Toyota Land Cruiser (J70)

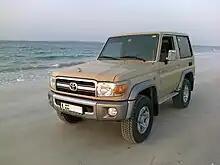
Land Cruiser 70 in Dubai

The suspension, interior and basic layout of these models are nearly identical to the more famous longer wheelbase 75 series Land Cruisers, but the frame and body is much shorter. This allows the Land Cruiser to be more nimble off-road. This model was popular as a personal off-road transport, but because the Land Cruiser was marketed almost exclusively as a commercial and government vehicle and because these were never sold in the US, few were built, compared to other Land Cruiser models.